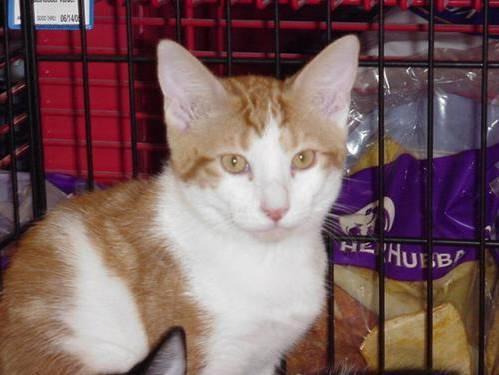
cat